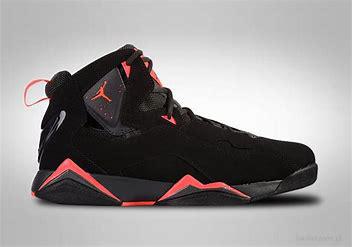
Brand: Jordan
Model: True Flight